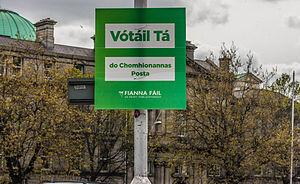
Le référendum irlandais sur le mariage homosexuel a lieu le 22 mai 2015 en République d'Irlande. Les électeurs se prononcent à 62 % pour l'adoption du 34ᵉ amendement de la Constitution de l'Irlande afin de permettre aux couples de même sexe de se marier.